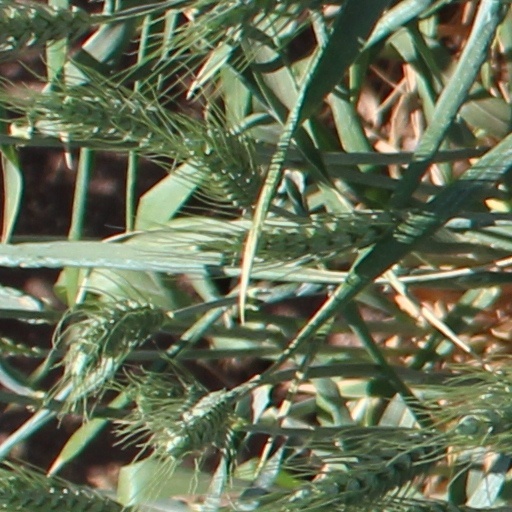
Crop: wheat